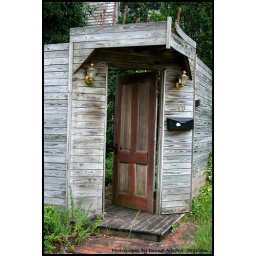
odd fencing around old house